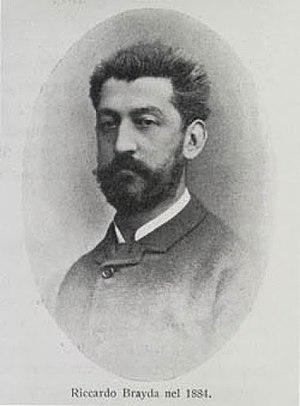
Riccardo Brayda. Dal sito www.borgomedievaletorino.it di Fondazione Torino Musei